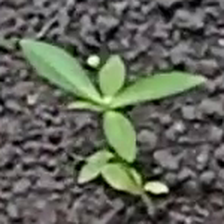
Weed species: Moti_dudhi(Euphorbia_geneculata_L)